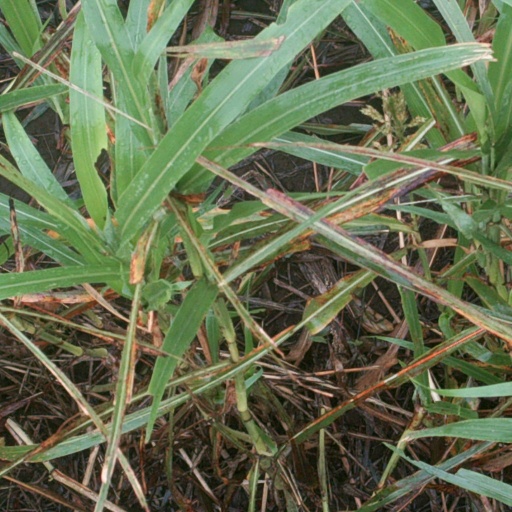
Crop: sorghum